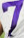
Number: 7